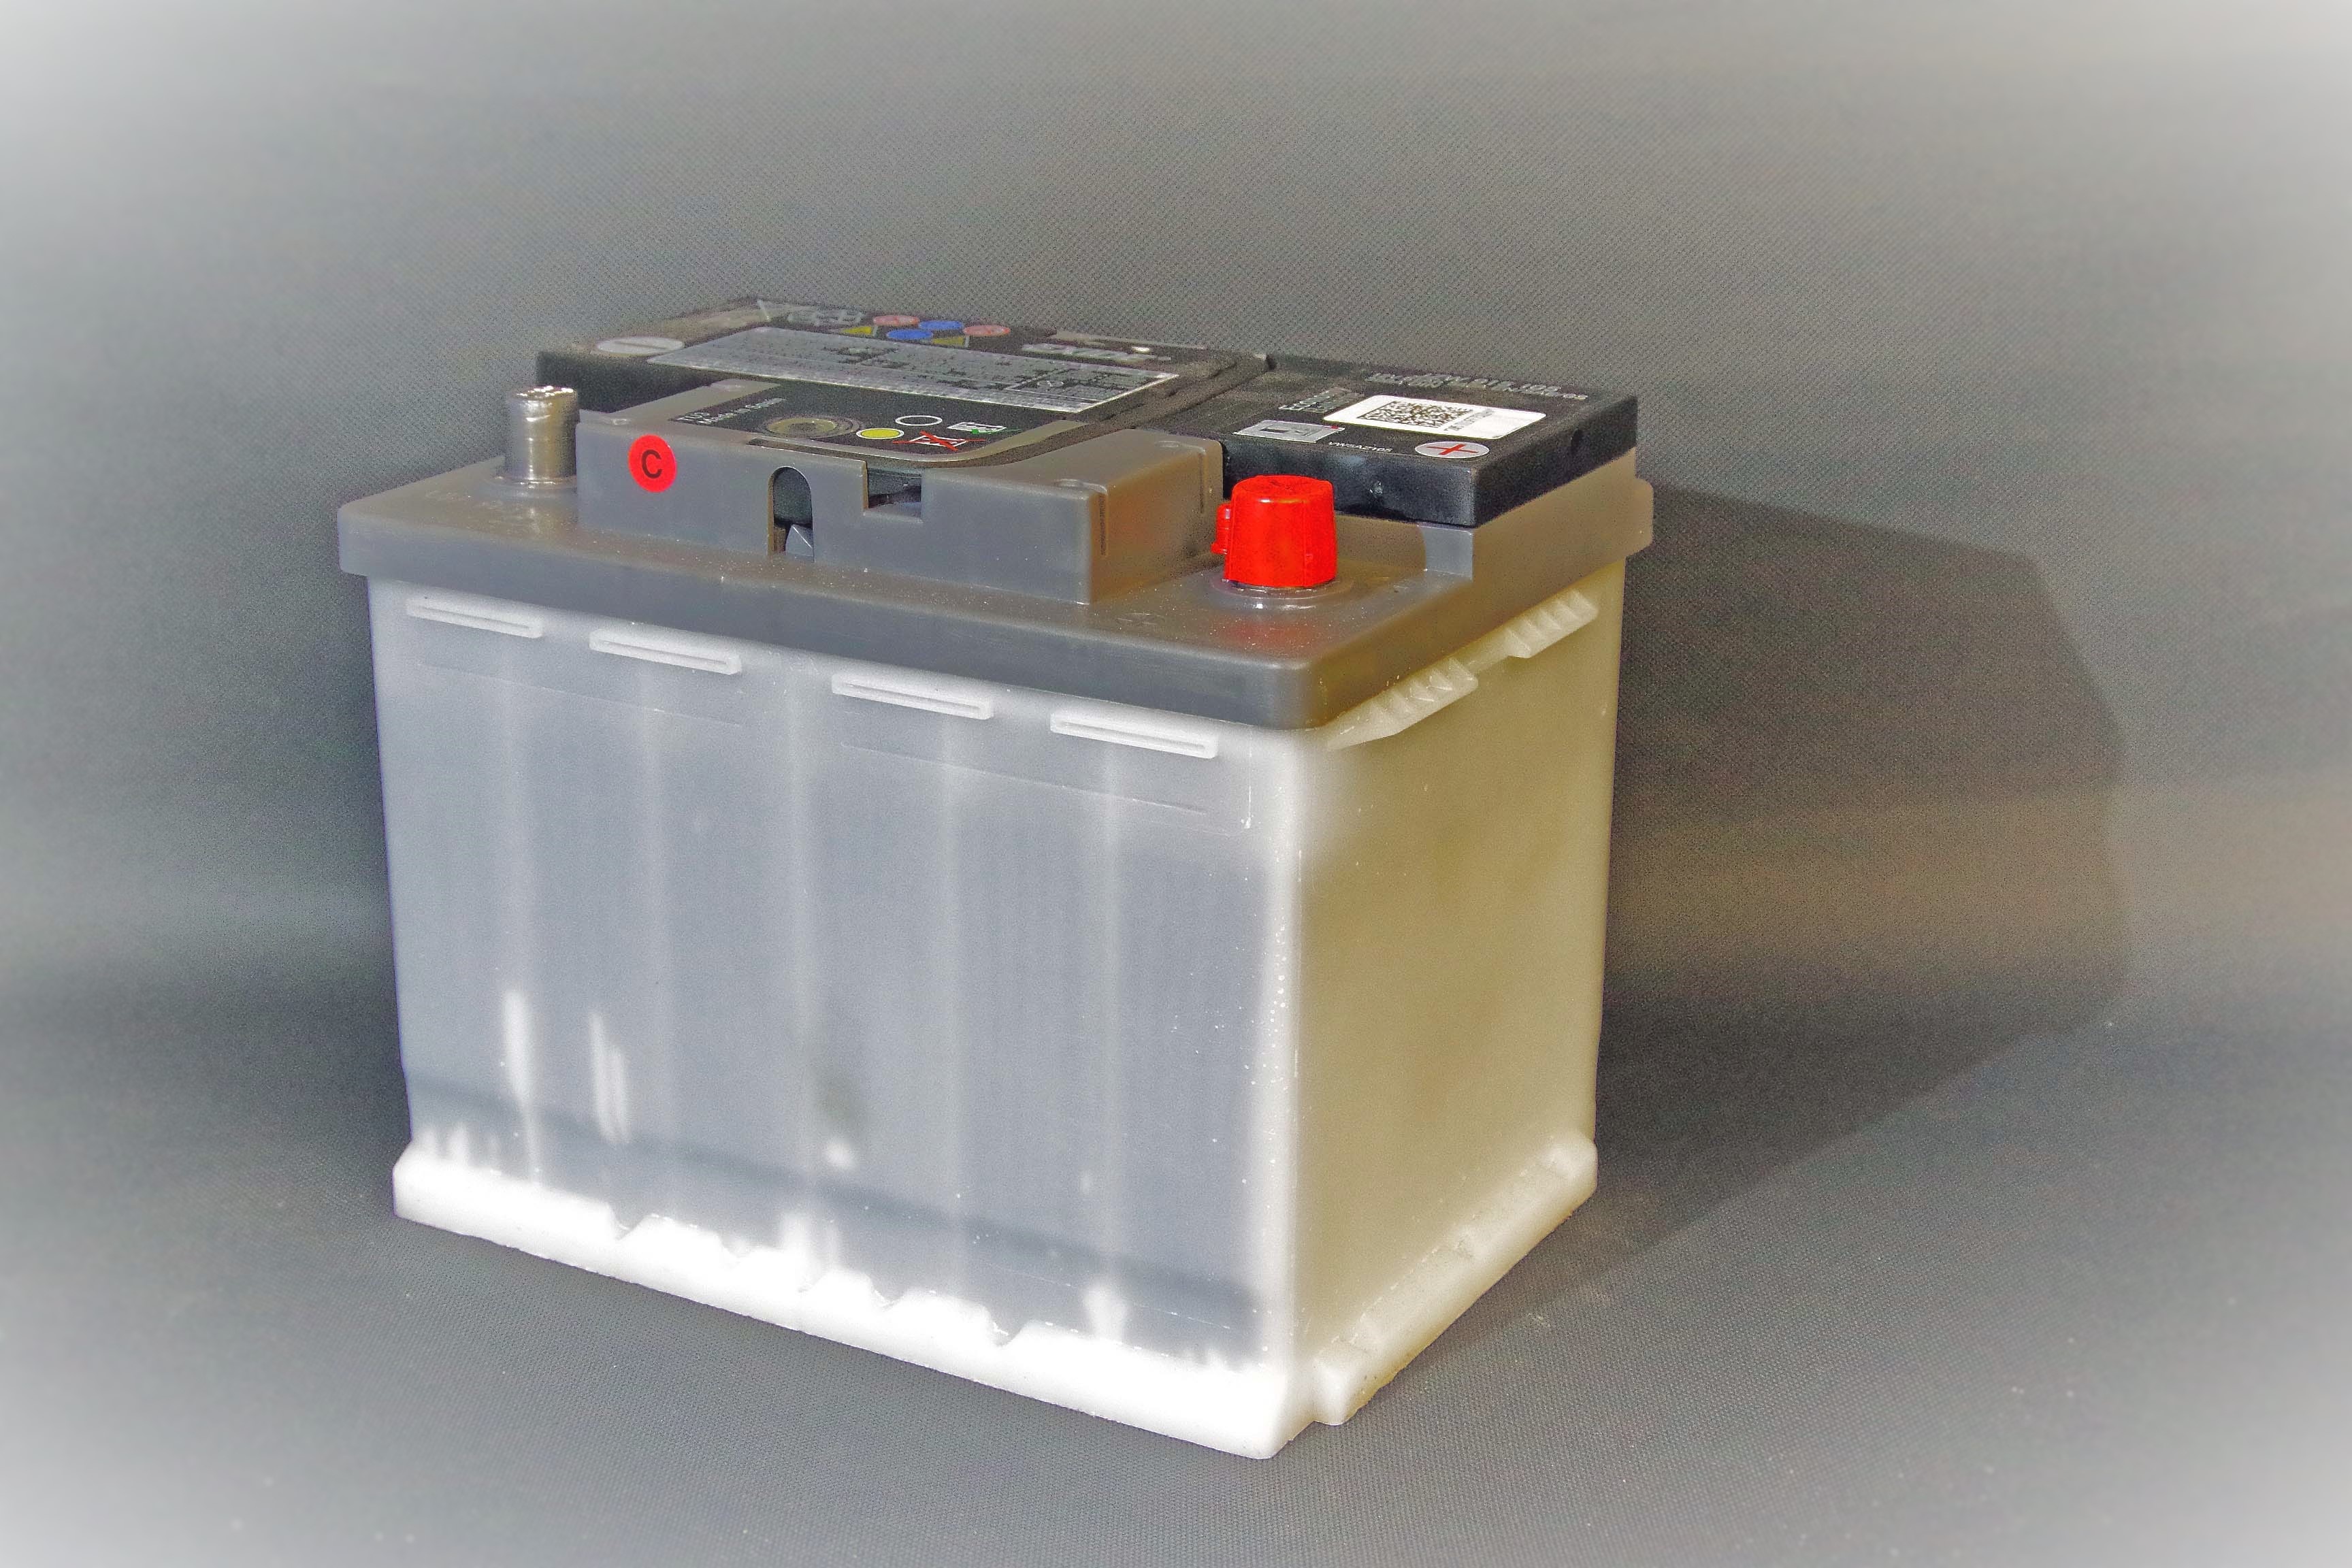
technology, car, product, battery